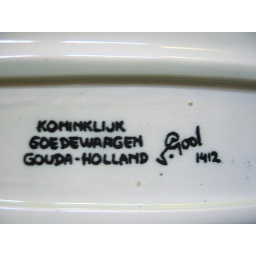
circa 1960s Koninklijk (Royal) Goedewaagen Dish (Gouda) by Anthoni van Gool, base markings